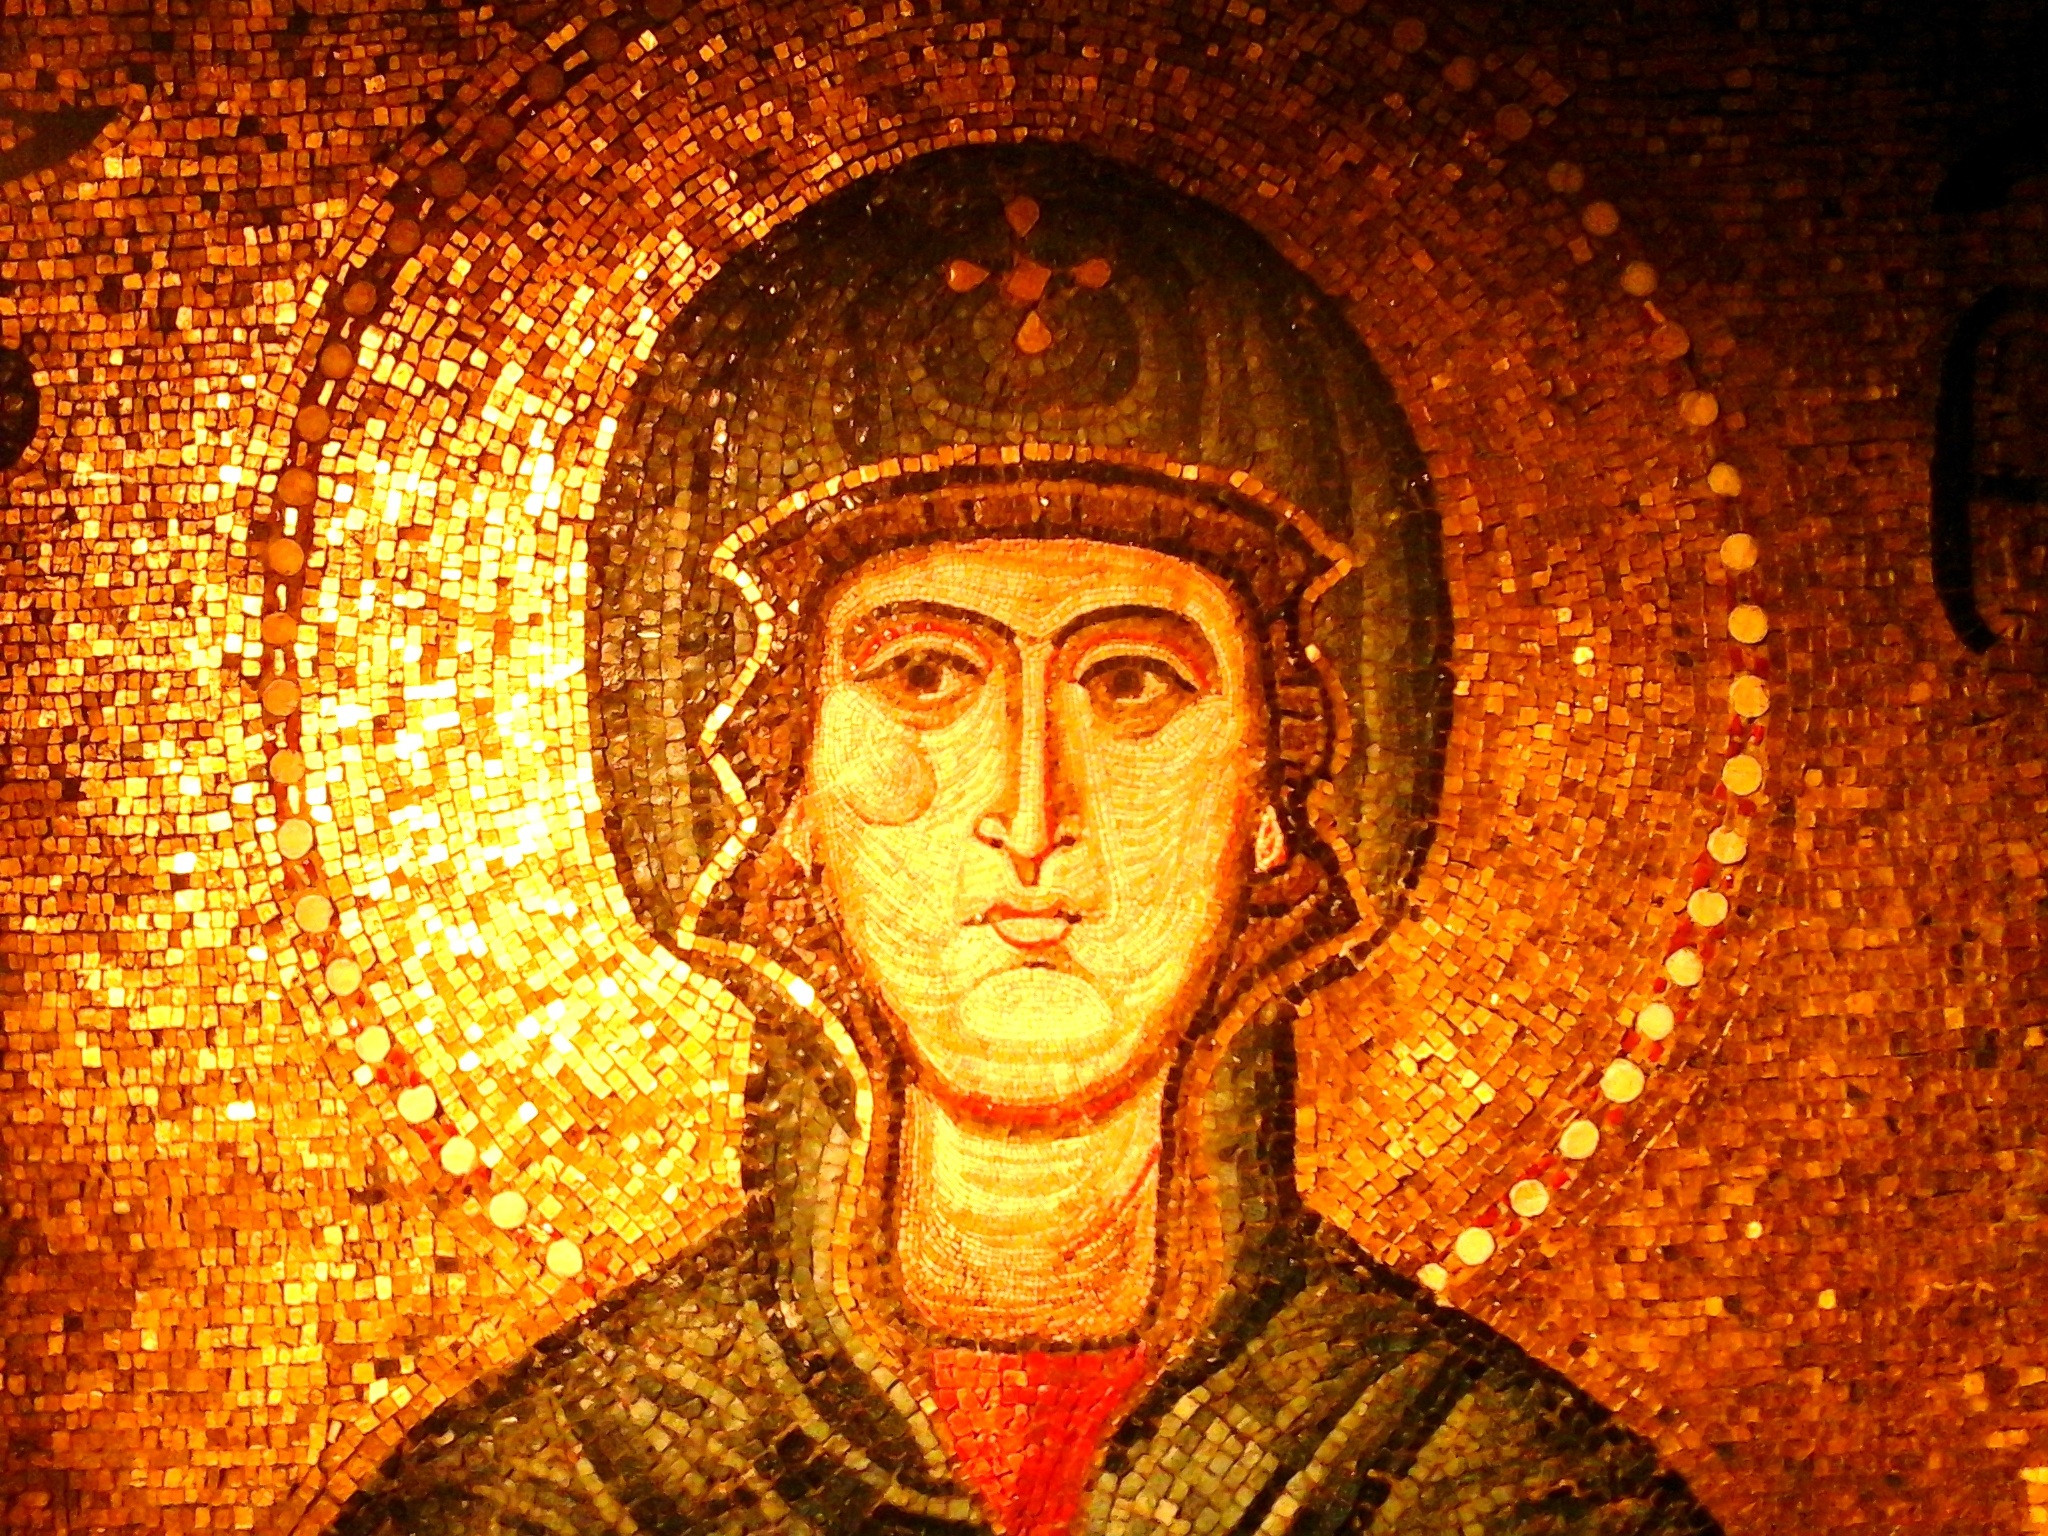
religion, church, wooden cross, crucified, art, temple, faith, mosaic, picture, mary, christianity, believe, christen, a person, mother of god, immaculate, the art of, the victim, christi, the person, the blessed virgin mary, koscio, jesus of nazareth, the resurrection, gautama buddha, ancient history